Postage stamps and postal history of Colombia

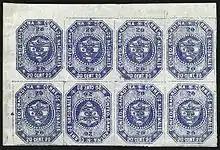
Granadine Confederation, 1859 20c blue. Stone A, Positions 1-4, 12-15, block of eight with top left corner sheet margins, containing the inverted transfer, Position 13, forming a tete-beche multiple with adjoining stamps

Colombia is a country in north-western South America. Colombia is bordered by Venezuela, Brazil, Ecuador, Peru, Panama and the Caribbean Sea and the Pacific Ocean. With a population of over 45 million people, Colombia has the second largest population in South America, after Brazil. The capital is Bogotá.